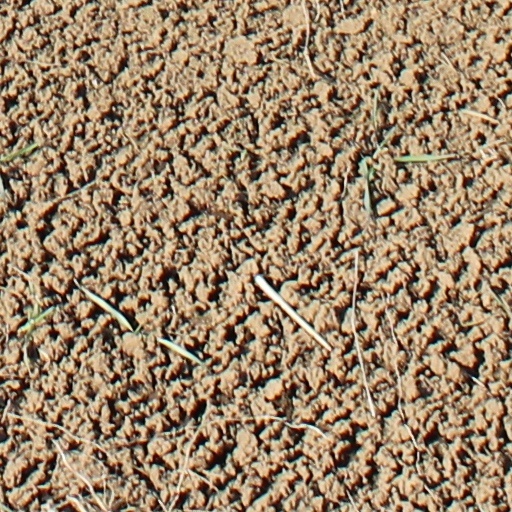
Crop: wheat